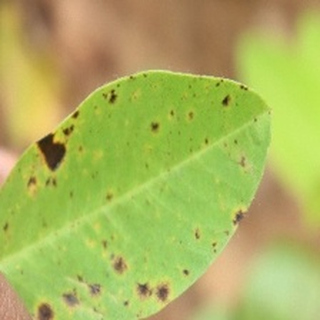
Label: groundnut_late_leaf_spot